Death of Adolf Hitler

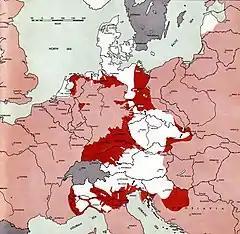
Situation of World War II in Europe at the time of Hitler's death. The white areas were controlled by Nazi forces, the pink areas were controlled by the Allies, and the red areas indicate recent Allied advances.

On the afternoon of 29 April, Hitler learned that his ally, Benito Mussolini, had been summarily executed by Italian partisans. The bodies of Mussolini and his mistress, Clara Petacci, had been strung up by their heels. The corpses were later cut down and thrown into the gutter, where they were mocked by Italian dissidents. These events may have strengthened Hitler's resolve not to allow himself or his wife to be made a "spectacle" of, as he had earlier recorded in his testament. Hitler had been given some capsules of prussic acid by Himmler through SS physician Ludwig Stumpfegger, and initially had intended to use them for his suicide. When he received the news that Himmler had contacted the Allies through a Swedish diplomat to arrange for an end to the war, Hitler was outraged. With this betrayal in his mind, Hitler began to doubt whether the ampoules would be effective. He ordered Haase to test one on his dog Blondi. The capsule workedthe dog died instantly.